Civil to Strangers

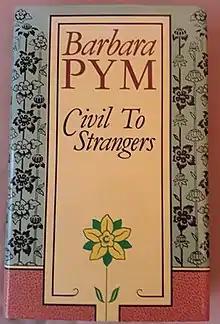
First edition

Civil to Strangers and Other Writings is a collection of novels and short stories by Barbara Pym, published posthumously.